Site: brandenburg
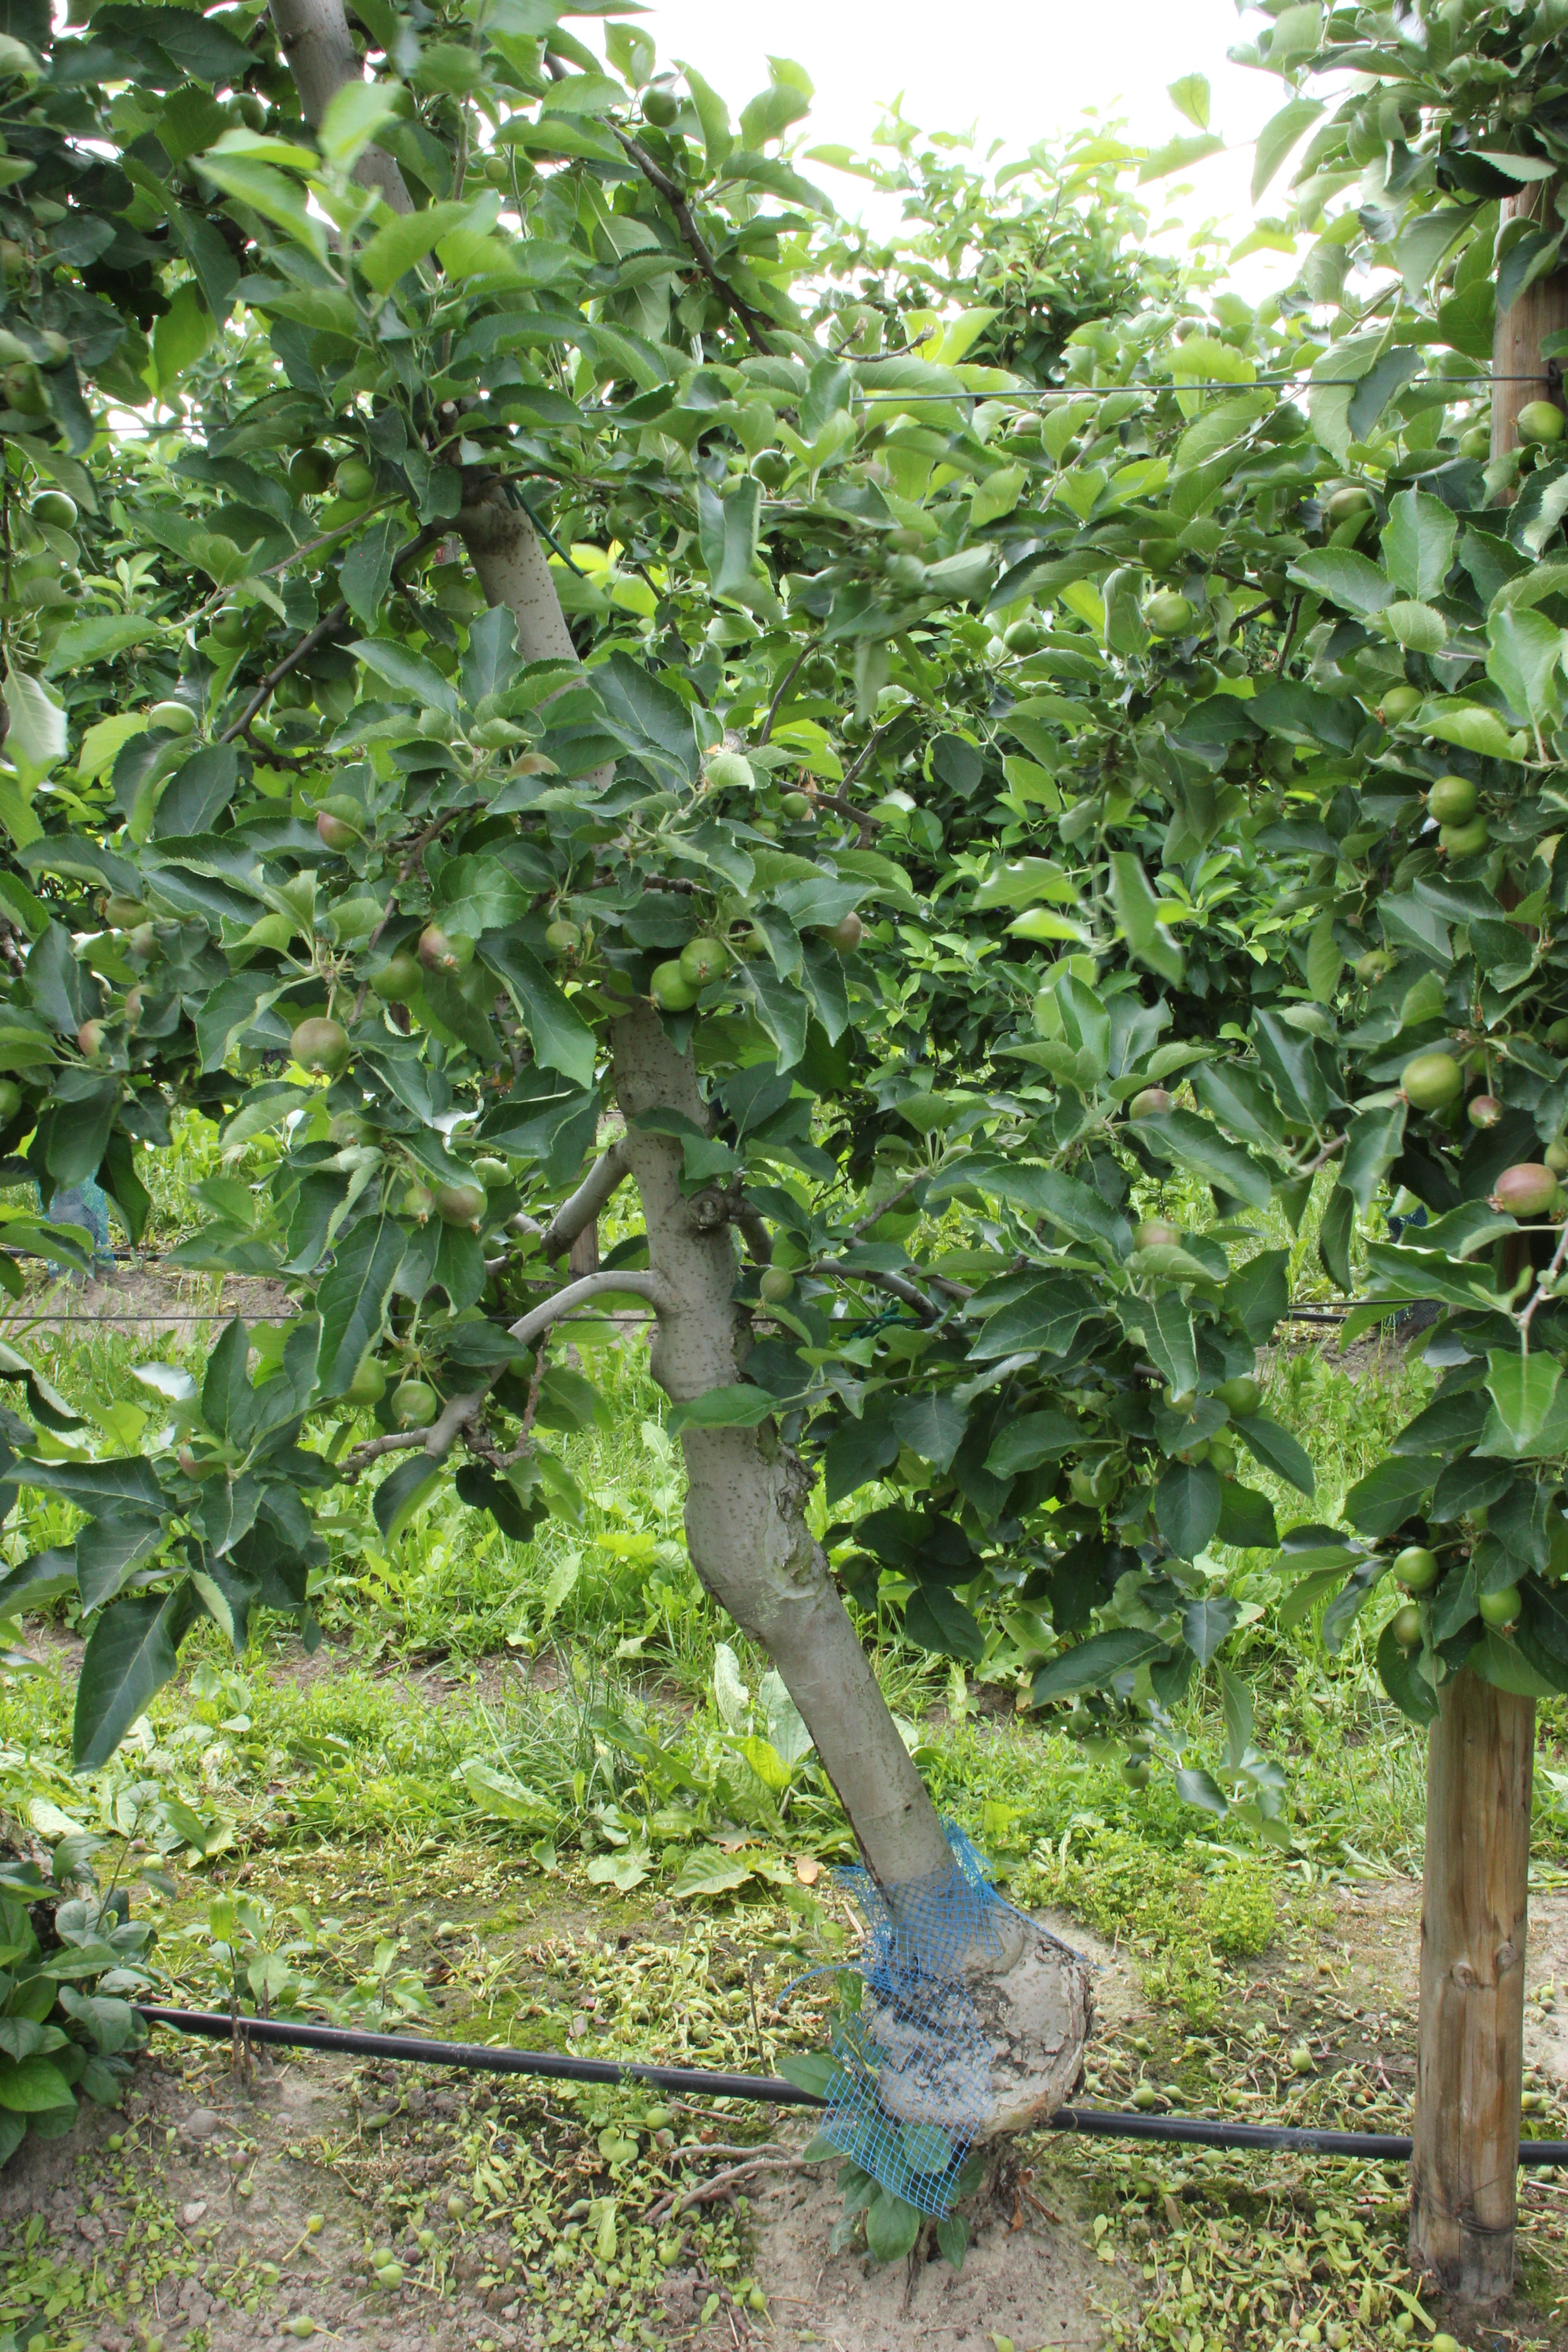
Growth stage (BBCH 73): Development of fruit